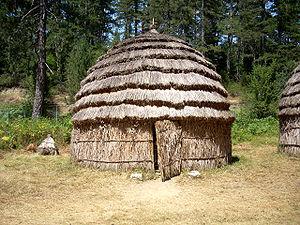
Les Saracatsanes sont une confrérie de bergers hellénophones nomades d'Albanie, de Bulgarie et de Grèce qui, jusqu'au début du XXᵉ siècle, vivait en transhumance permanente à travers la péninsule des Balkans, pratiquant le mariage à l'intérieur de la communauté et ne se mêlant pas aux populations sédentaires environnantes.